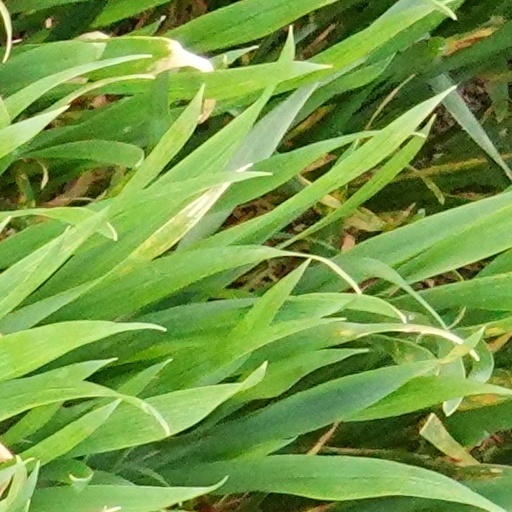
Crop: wheat